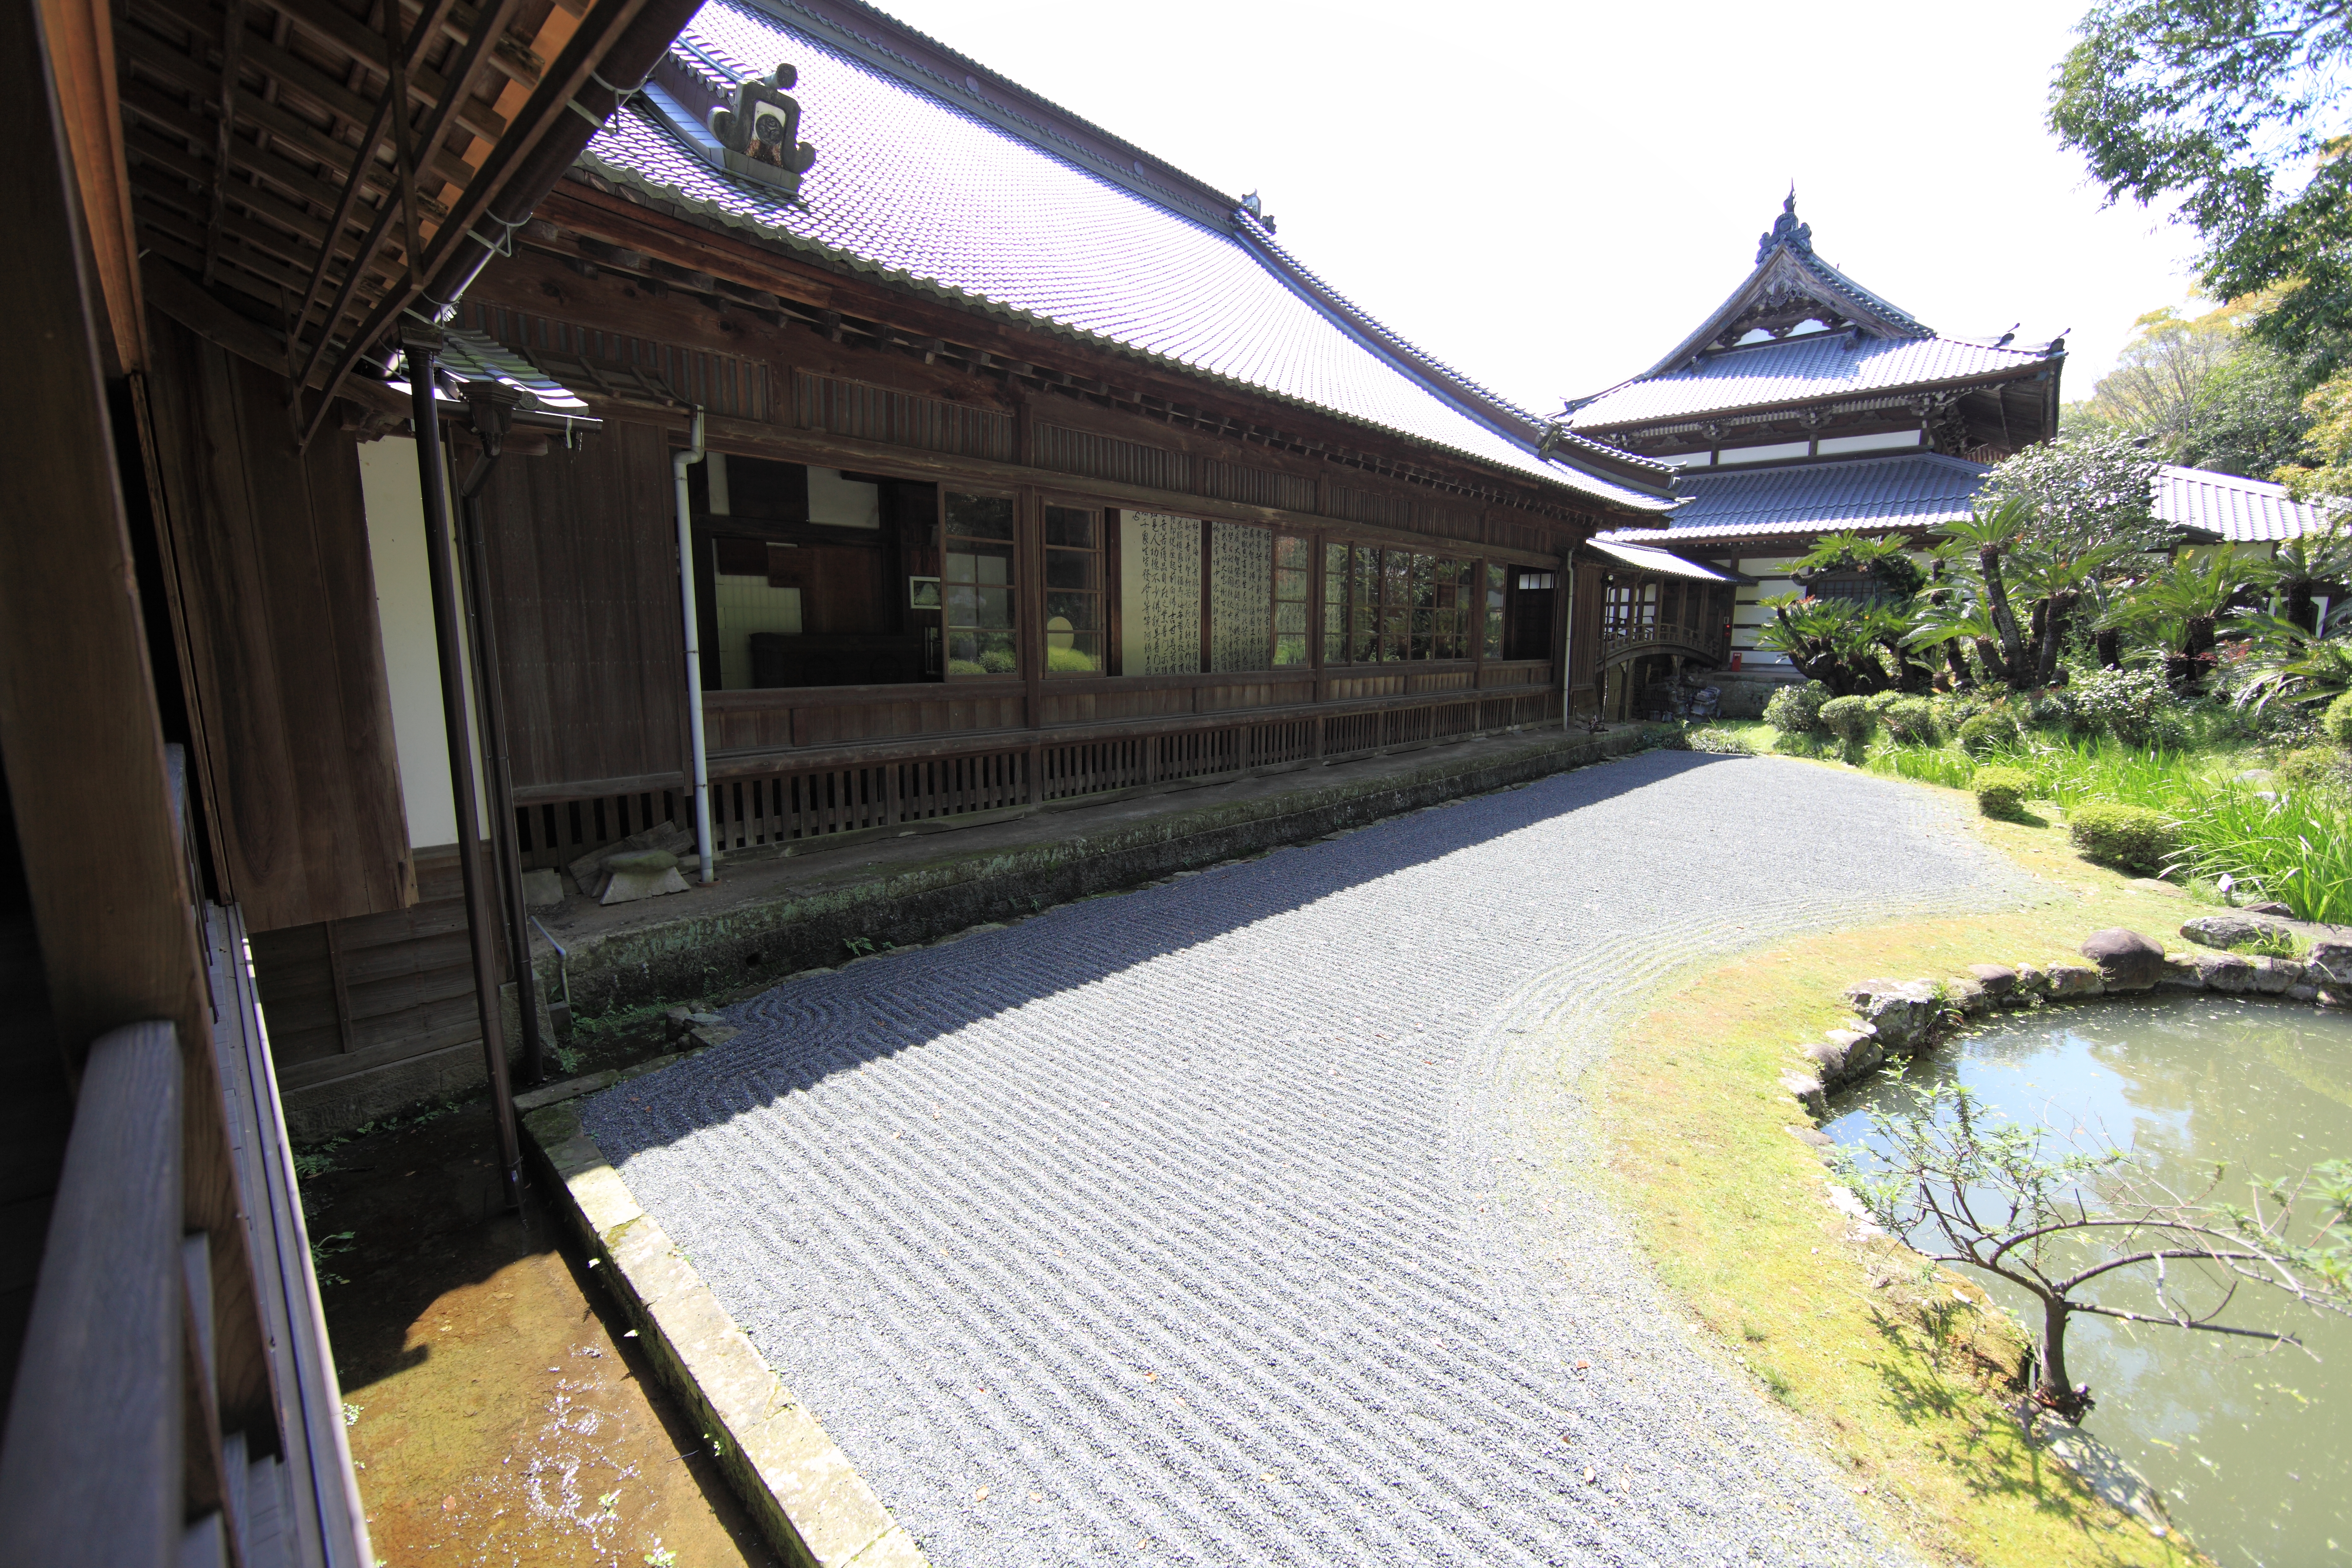
home, high, property, garden, temple, japanese, 5d, style, hires, estate, markii, hi, res, resolution, shizuoka, shimizu, seikenji, real estate, residential area